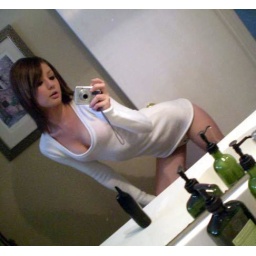
hot girl in the mirror